Stone Avenue Underpass

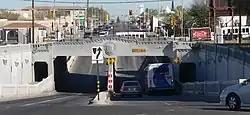

The Stone Avenue Underpass, known to native Tucsonans as "Lake Elmira", is a historic underpass on Stone Avenue in Tucson, Arizona.